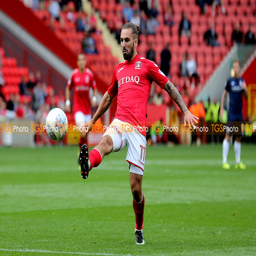
football team in action during football team vs football team